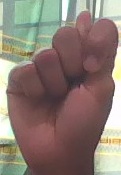
ASL sign: T